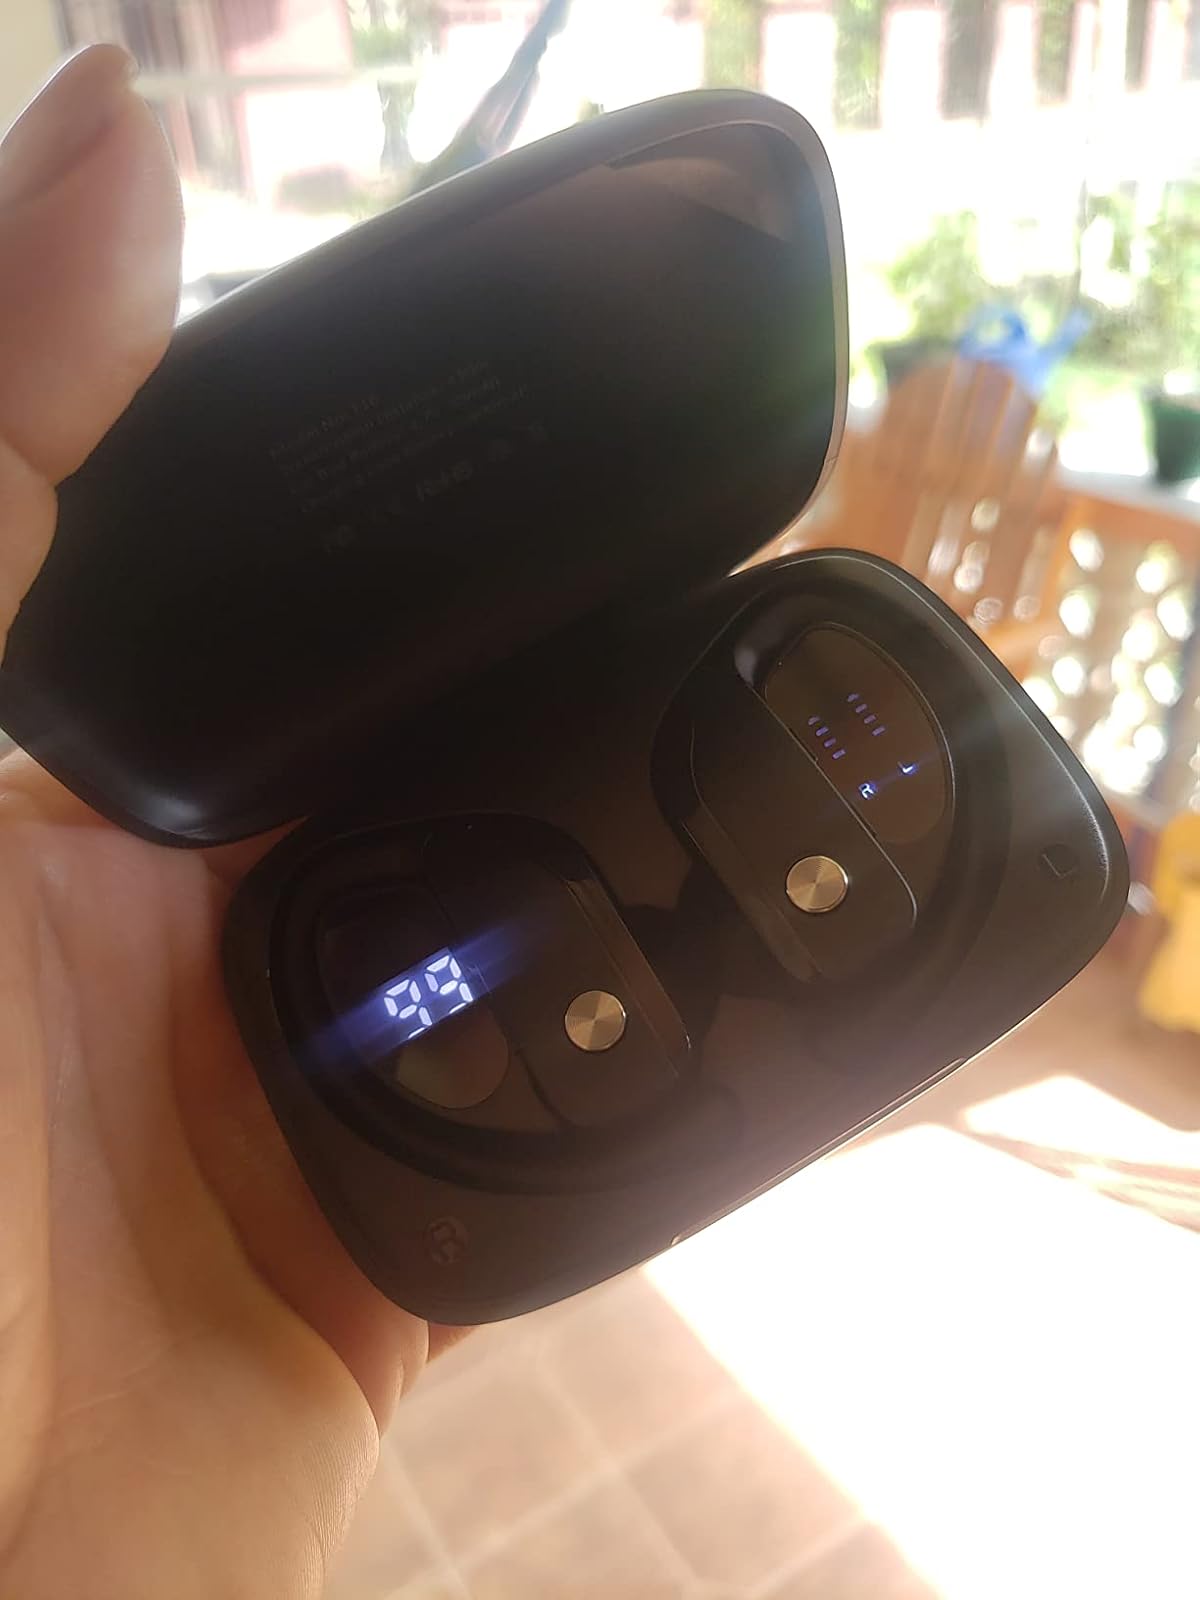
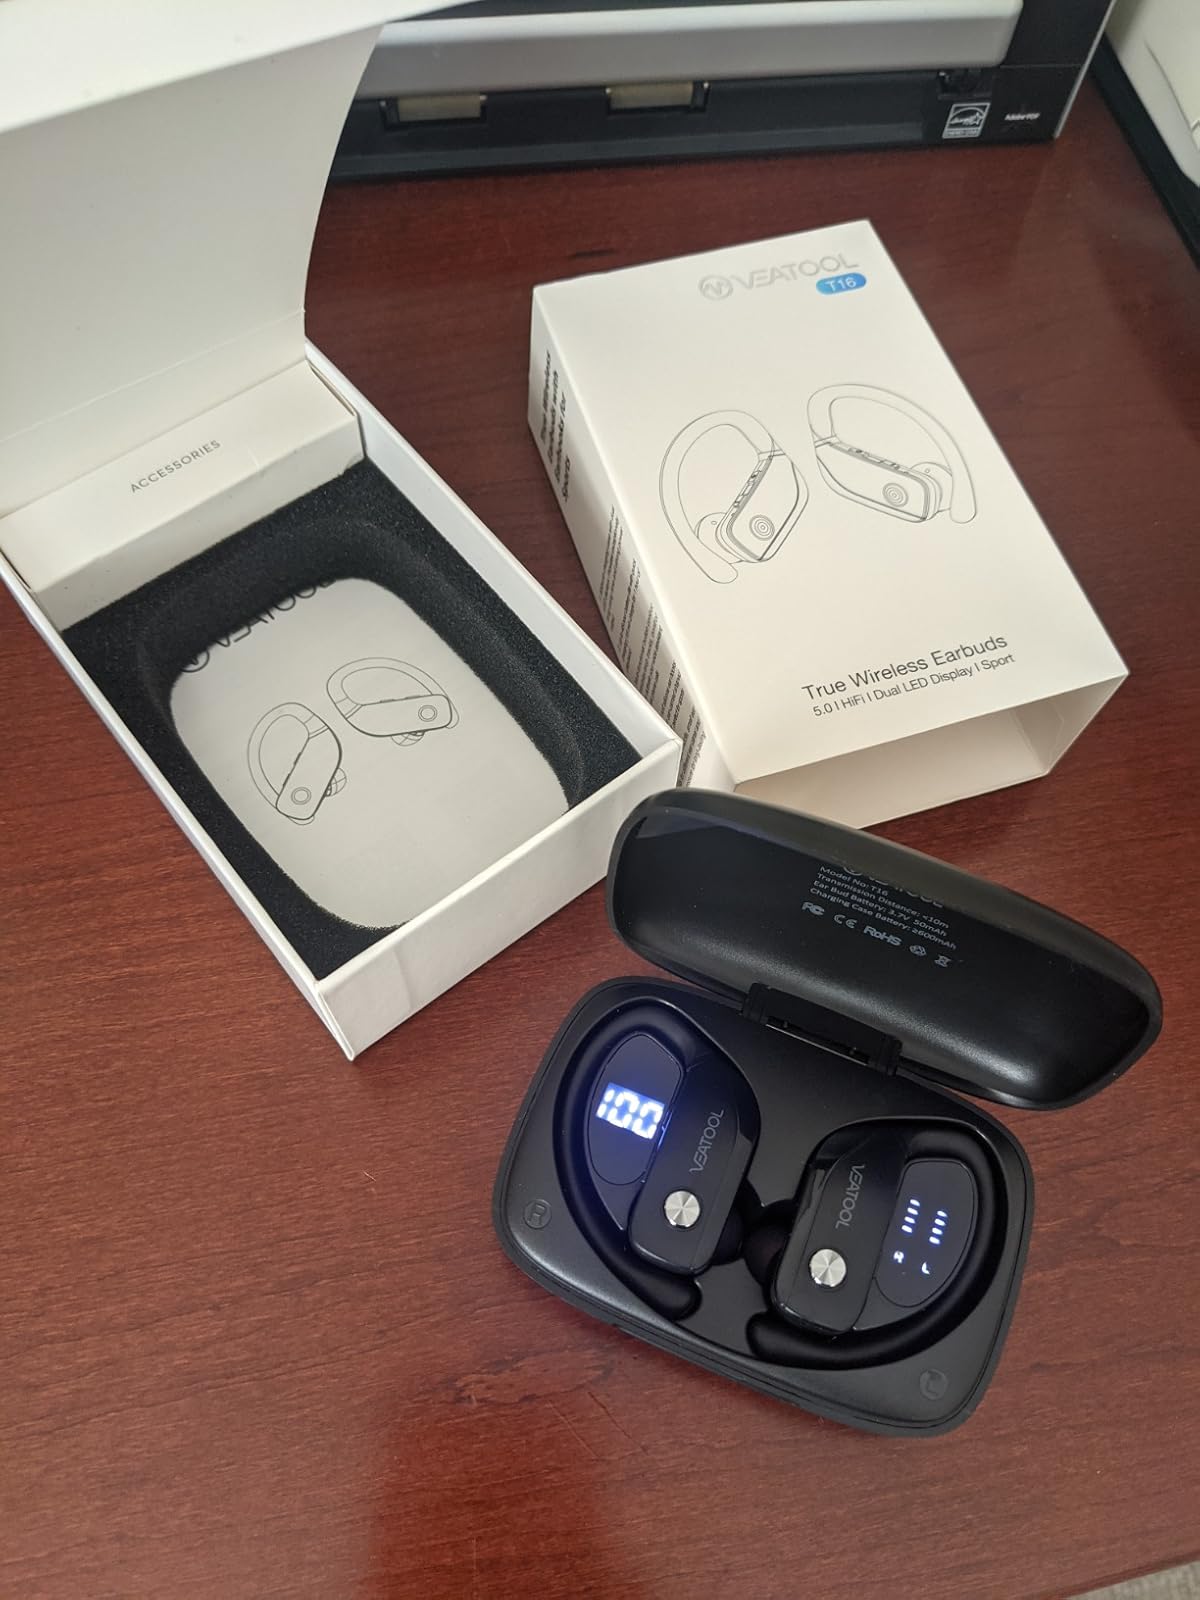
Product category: earbuds
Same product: yes